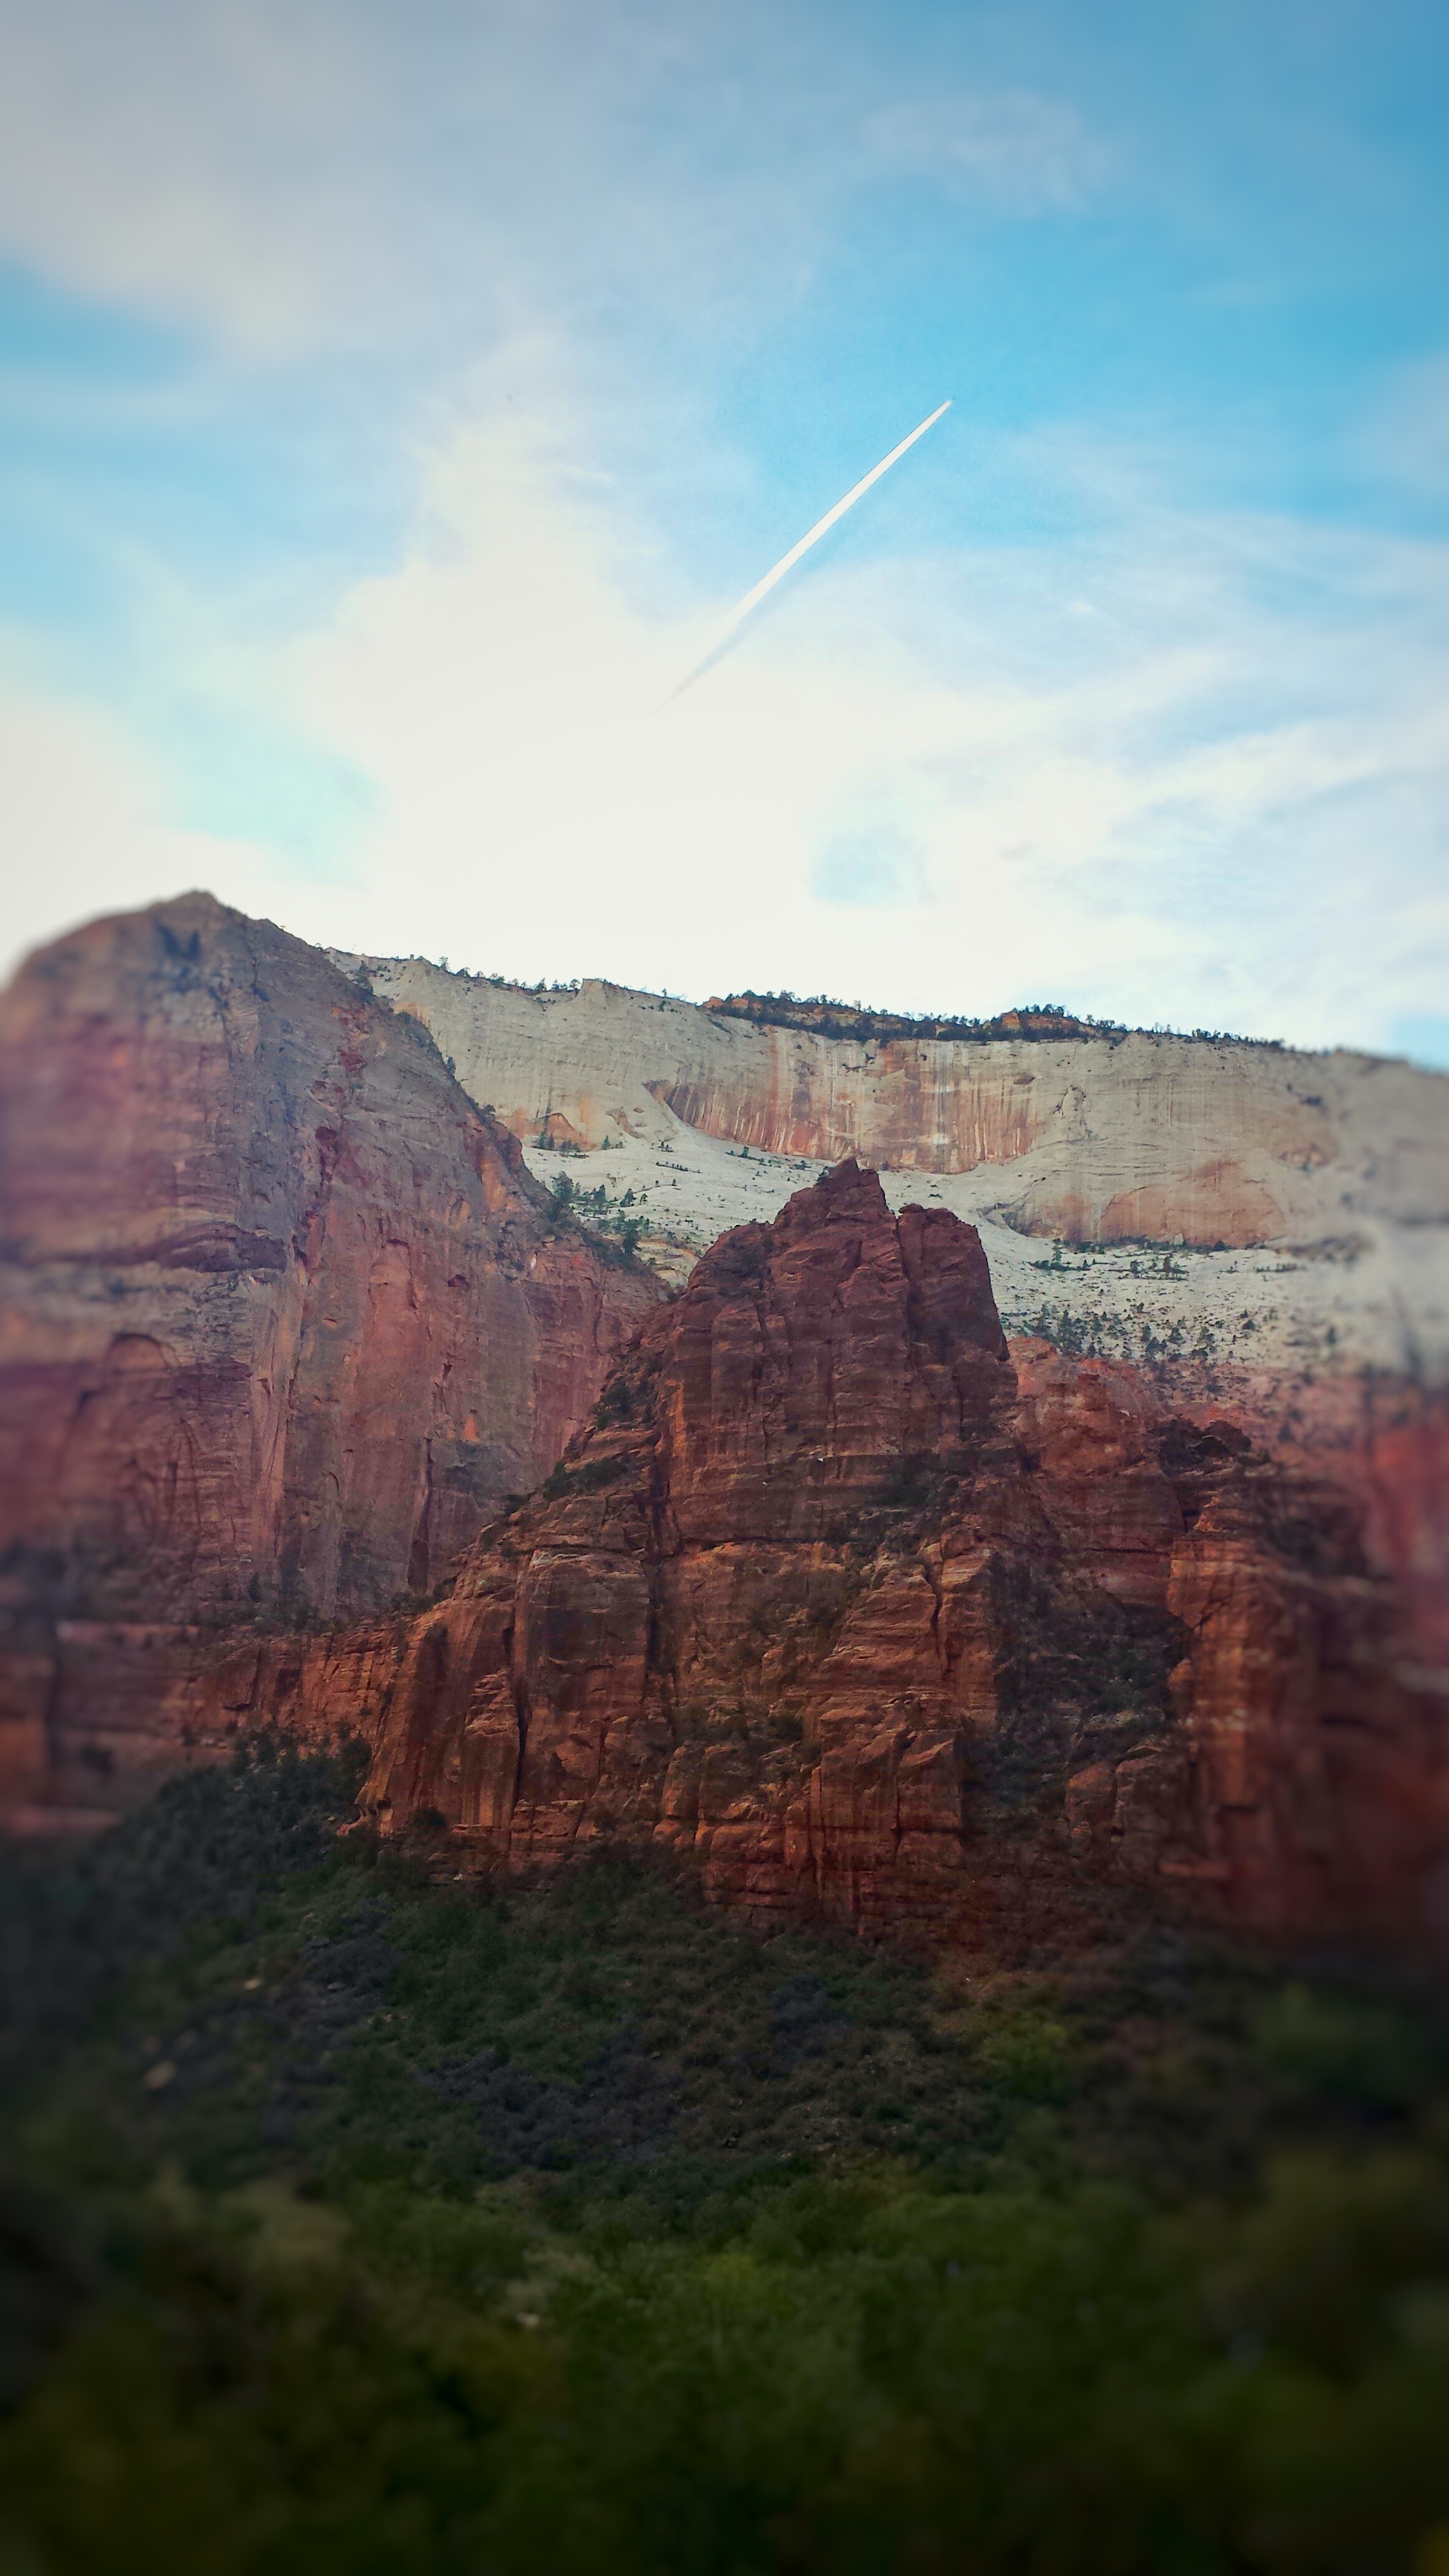
landscape, rock, mountain, valley, formation, cliff, canyon, terrain, national park, geology, badlands, plateau, butte, landform, geographical feature